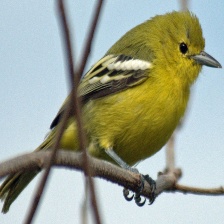
Species: COMMON IORA
Scientific name: AEGITHINA TIPHIA